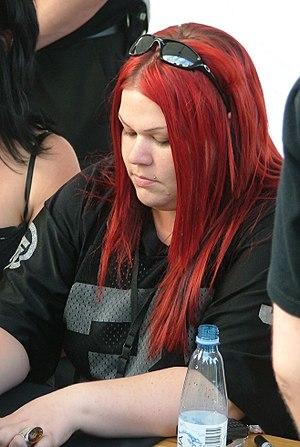
Sarah Jane est une chanteuse et compositrice, plus connue sous son nom de scène Sarah Jezebel Deva. Elle a été la choriste du groupe Cradle of Filth durant 14 ans avant de créer propre groupe, Angtoria. En 2009, elle a commencé un projet solo portant son nom. Le premier album A Sign of Sublime a été publié en février 2010. Le deuxième album, intitulé The Corruption of Mercy, est sorti en juin 2011 sous le label Listenable Records.